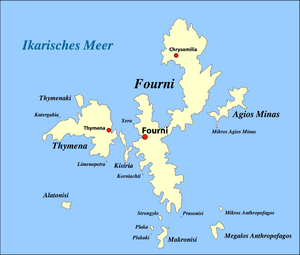
Les Foúrnoi Korséon, appelés plus communément Fourni, sont un archipel de petites îles grecques situées dans la mer Égée entre les îles d'Ikaria, de Samos et de Patmos ; le nom est celui de l'île principale.